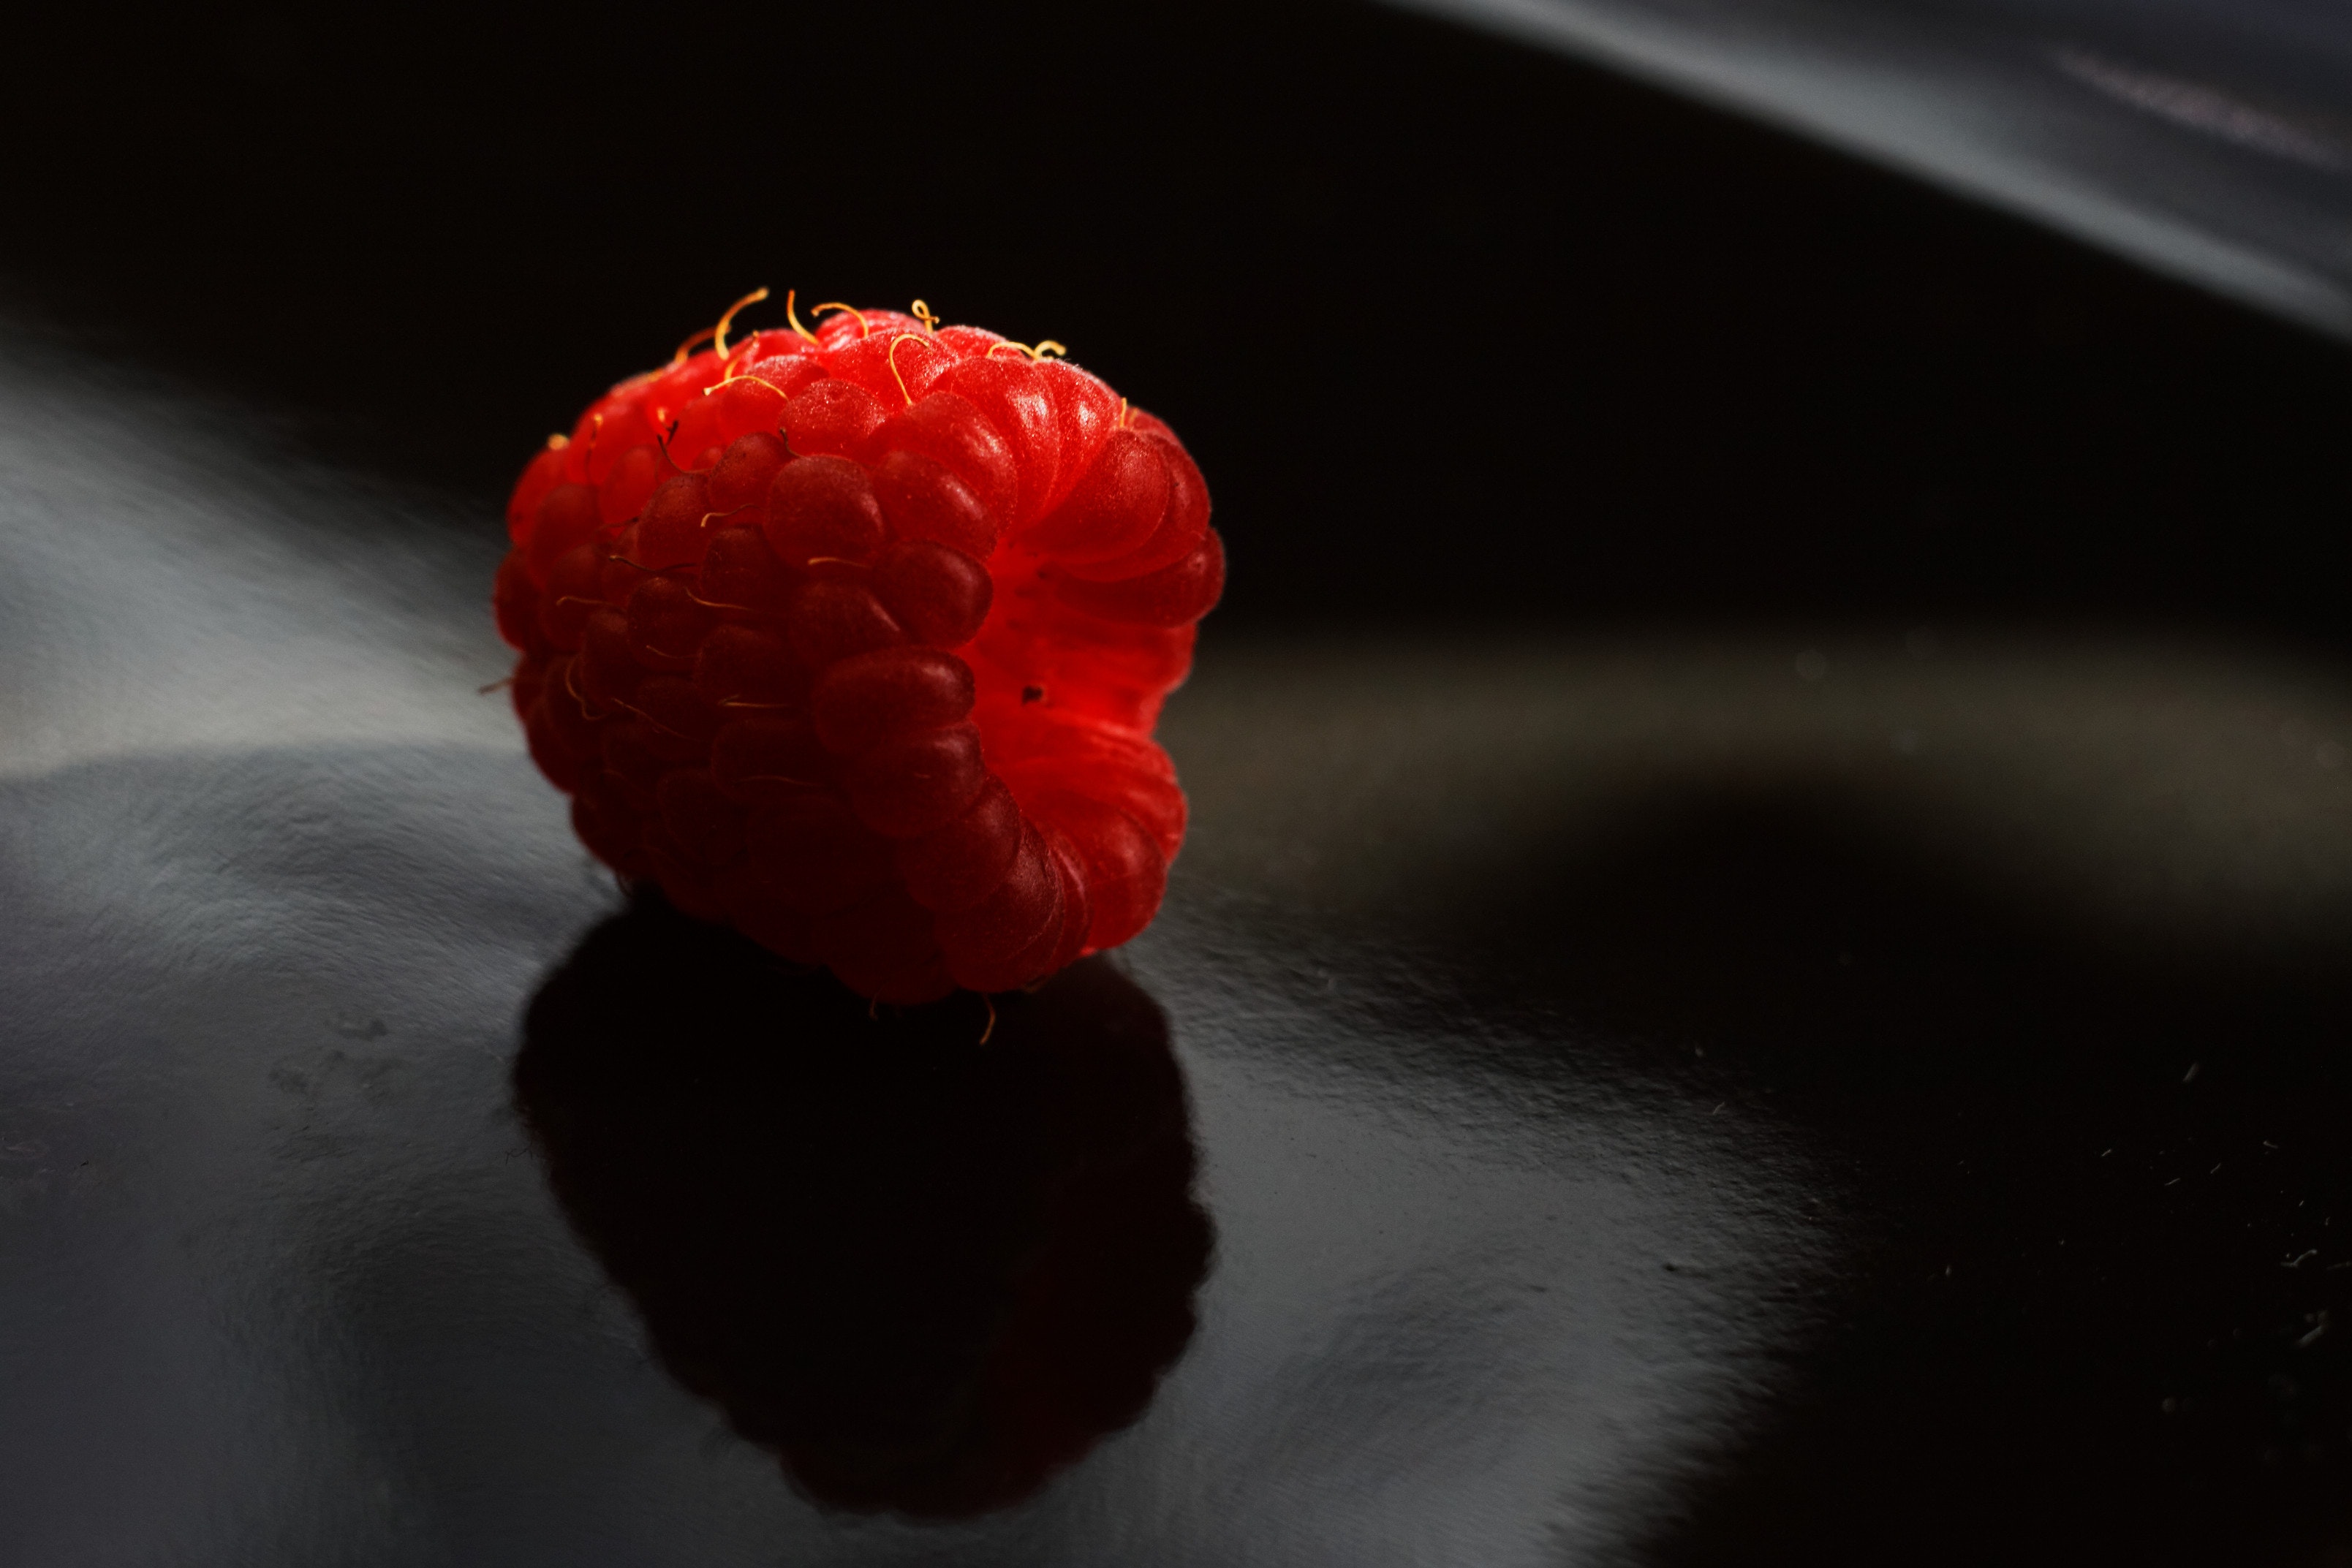
red, berry, raspberry, frutti di bosco, west indian raspberry, fruit, strawberry, strawberries, alpine strawberry, plant, still life photography, rubus, food, sweetness, close up, macro photography, Colorfulness, accessory fruit, photography, seedless fruit